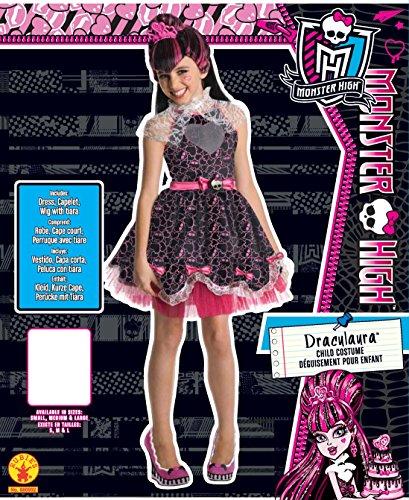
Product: Monster High Sweet 1600 Deluxe Draculaura Costume, Small
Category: Clothing, Shoes & Jewelry | Costumes & Accessories | Kids & Baby | Girls | Costumes
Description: Monster High Sweet 1600 Deluxe Draculaura Costume, Small.
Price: $29.59
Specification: ProductDimensions:12x18x4inches|ItemWeight:5.6ounces|ShippingWeight:1.15pounds(Viewshippingratesandpolicies)|DomesticShipping:ItemcanbeshippedwithinU.S.|InternationalShipping:Thisitemisnoteligibleforinternationalshipping.LearnMore|ASIN:B00BJH1CDM|Itemmodelnumber:880992S|Manufacturerrecommendedage:36months-4years